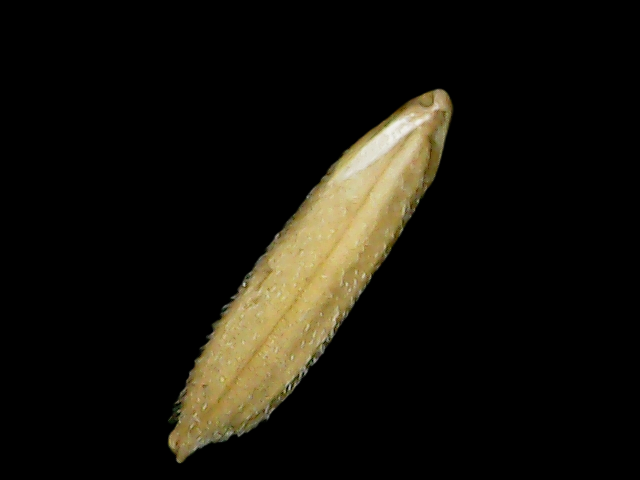
Rice variety: Binadhan14